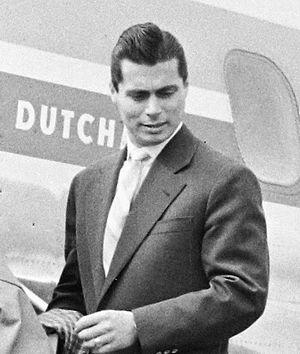
László Sárosi, né le 27 février 1932 à Budapest et mort le 2 avril 2016 dans la même ville, est un footballeur international hongrois ayant évolué au poste de défenseur.